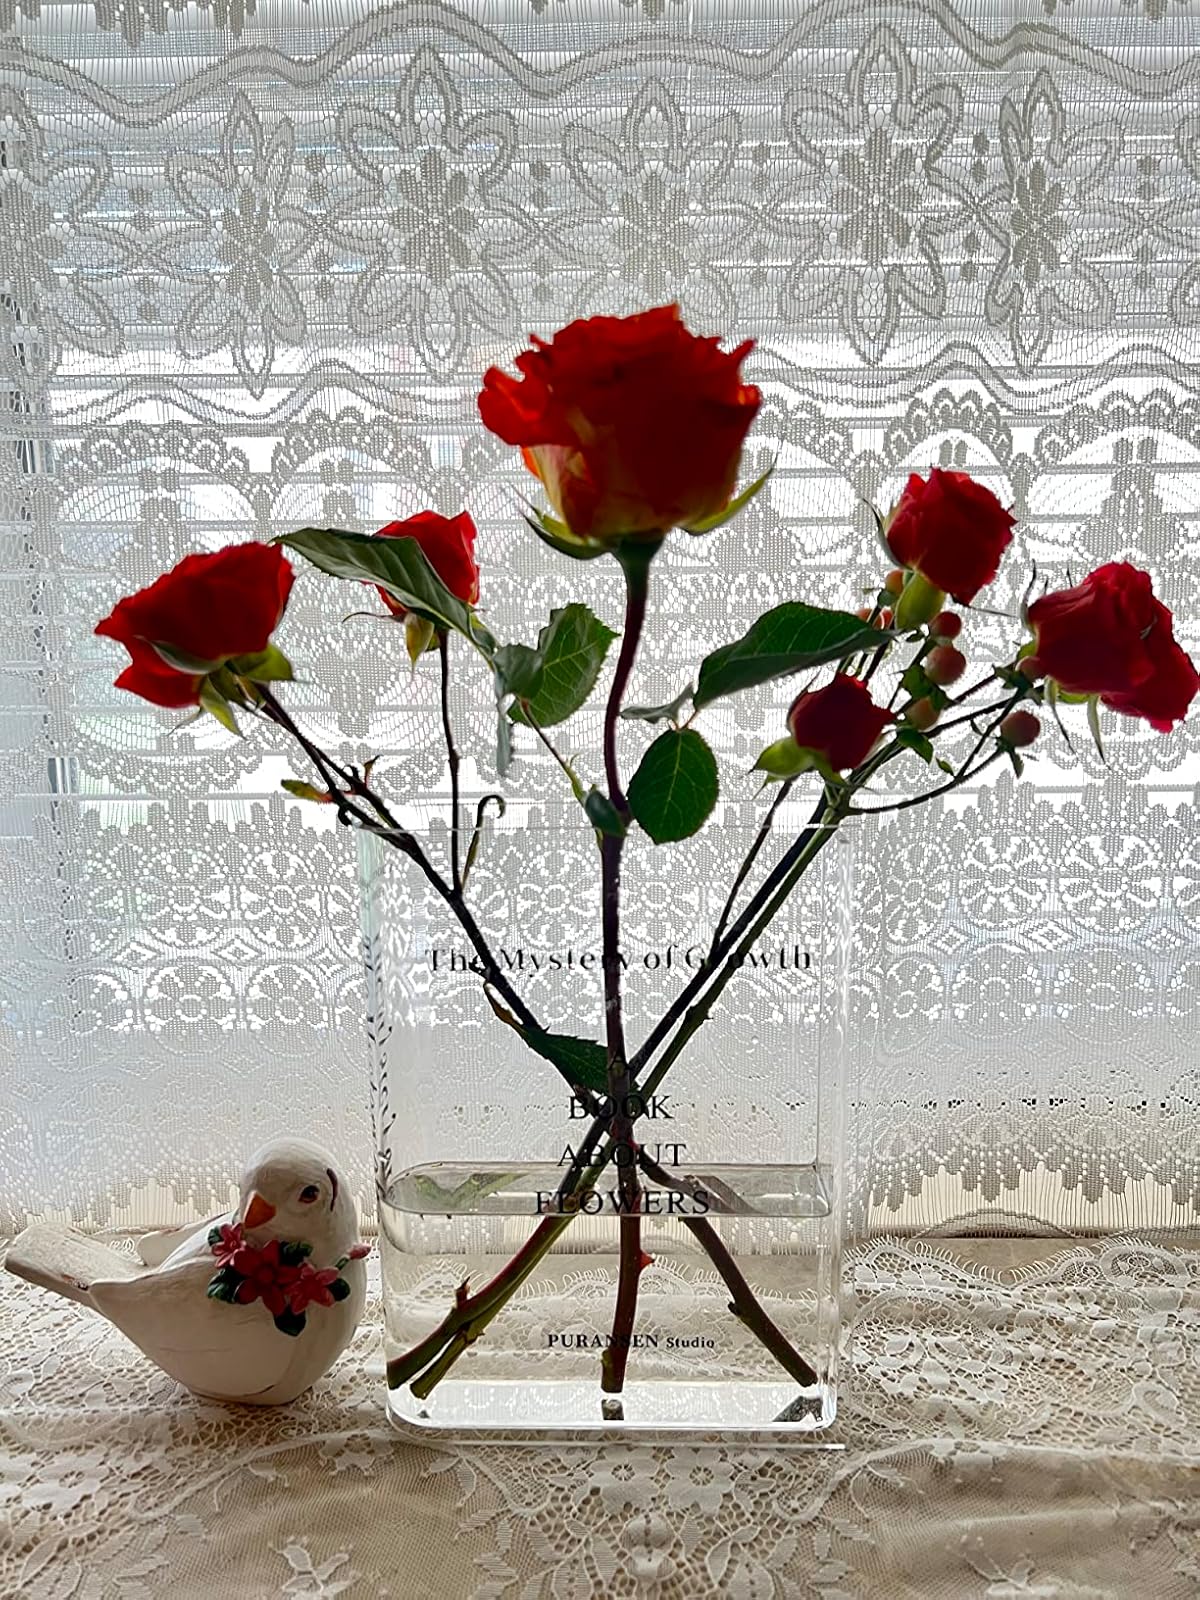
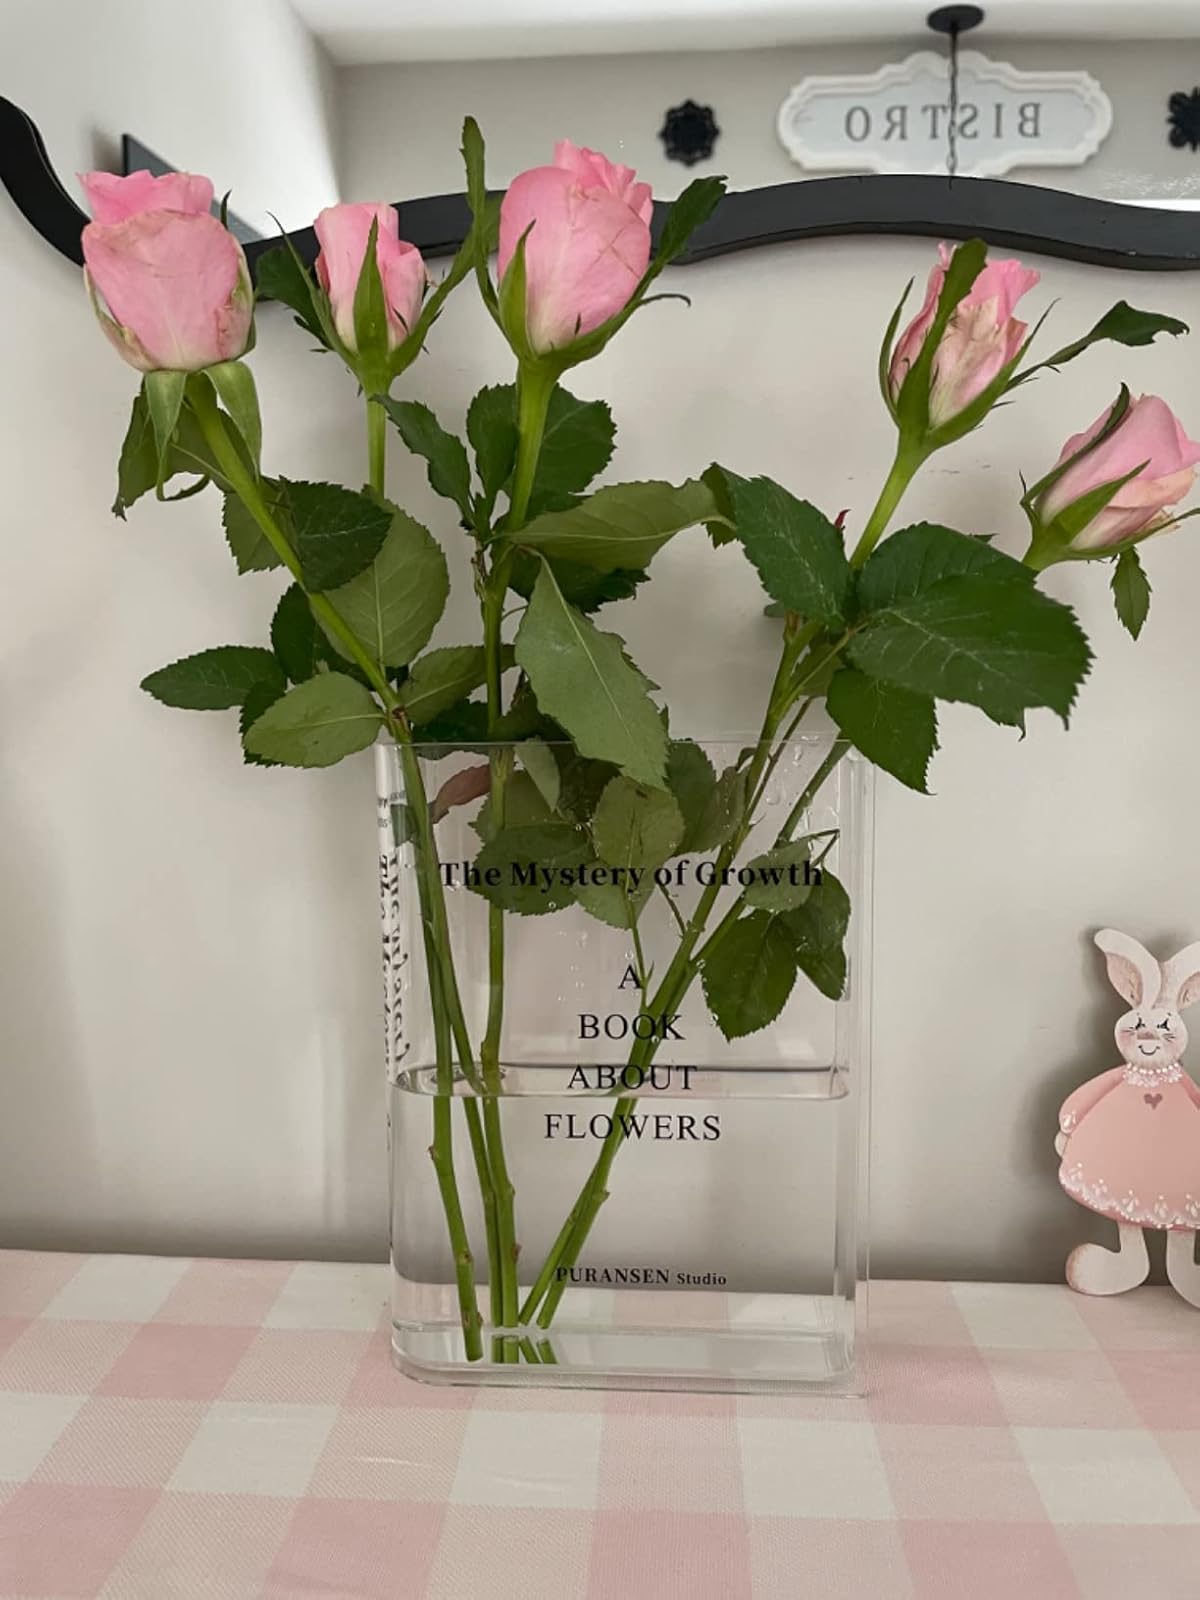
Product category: vase
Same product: yes